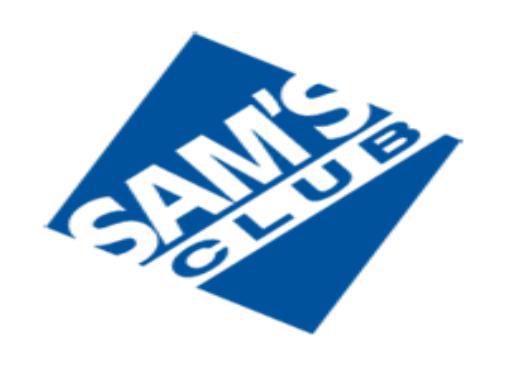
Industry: Others